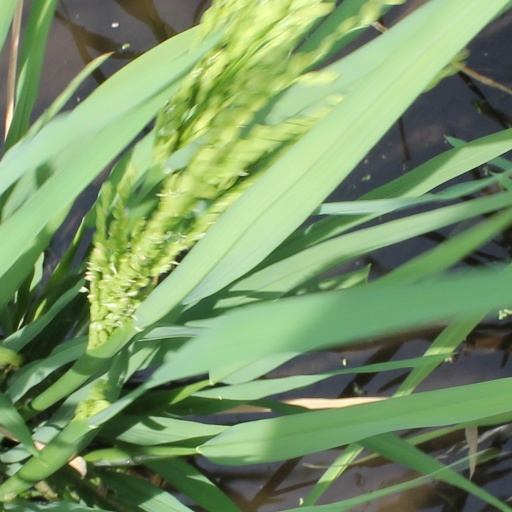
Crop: rice